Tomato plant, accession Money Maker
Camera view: bottom (45 deg); turntable rotation: 240 degrees
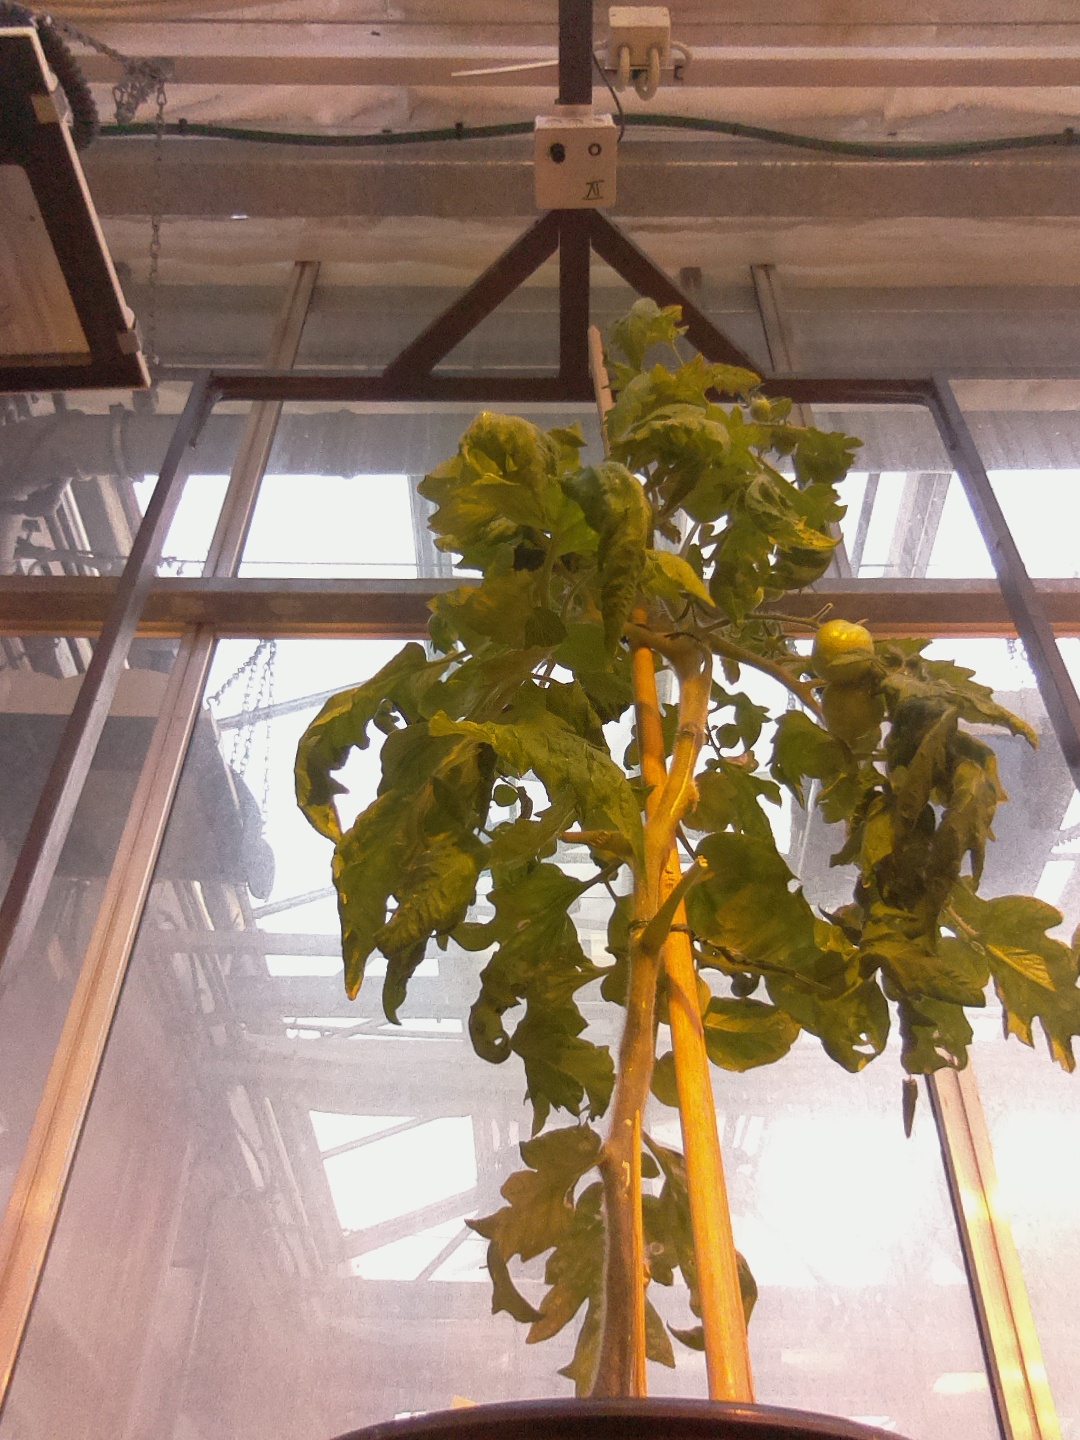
BBCH growth stage 75: 50%-60% of final fruit size